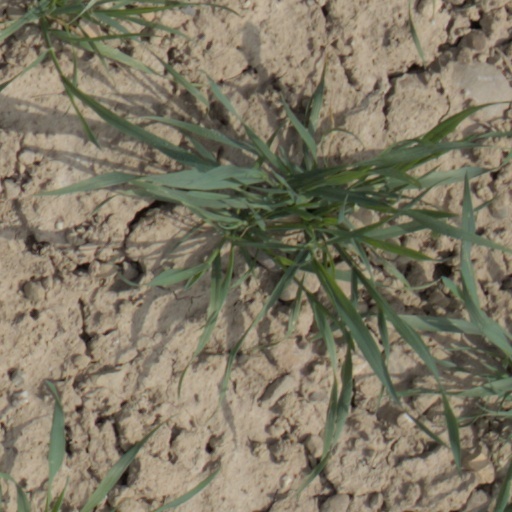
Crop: wheat